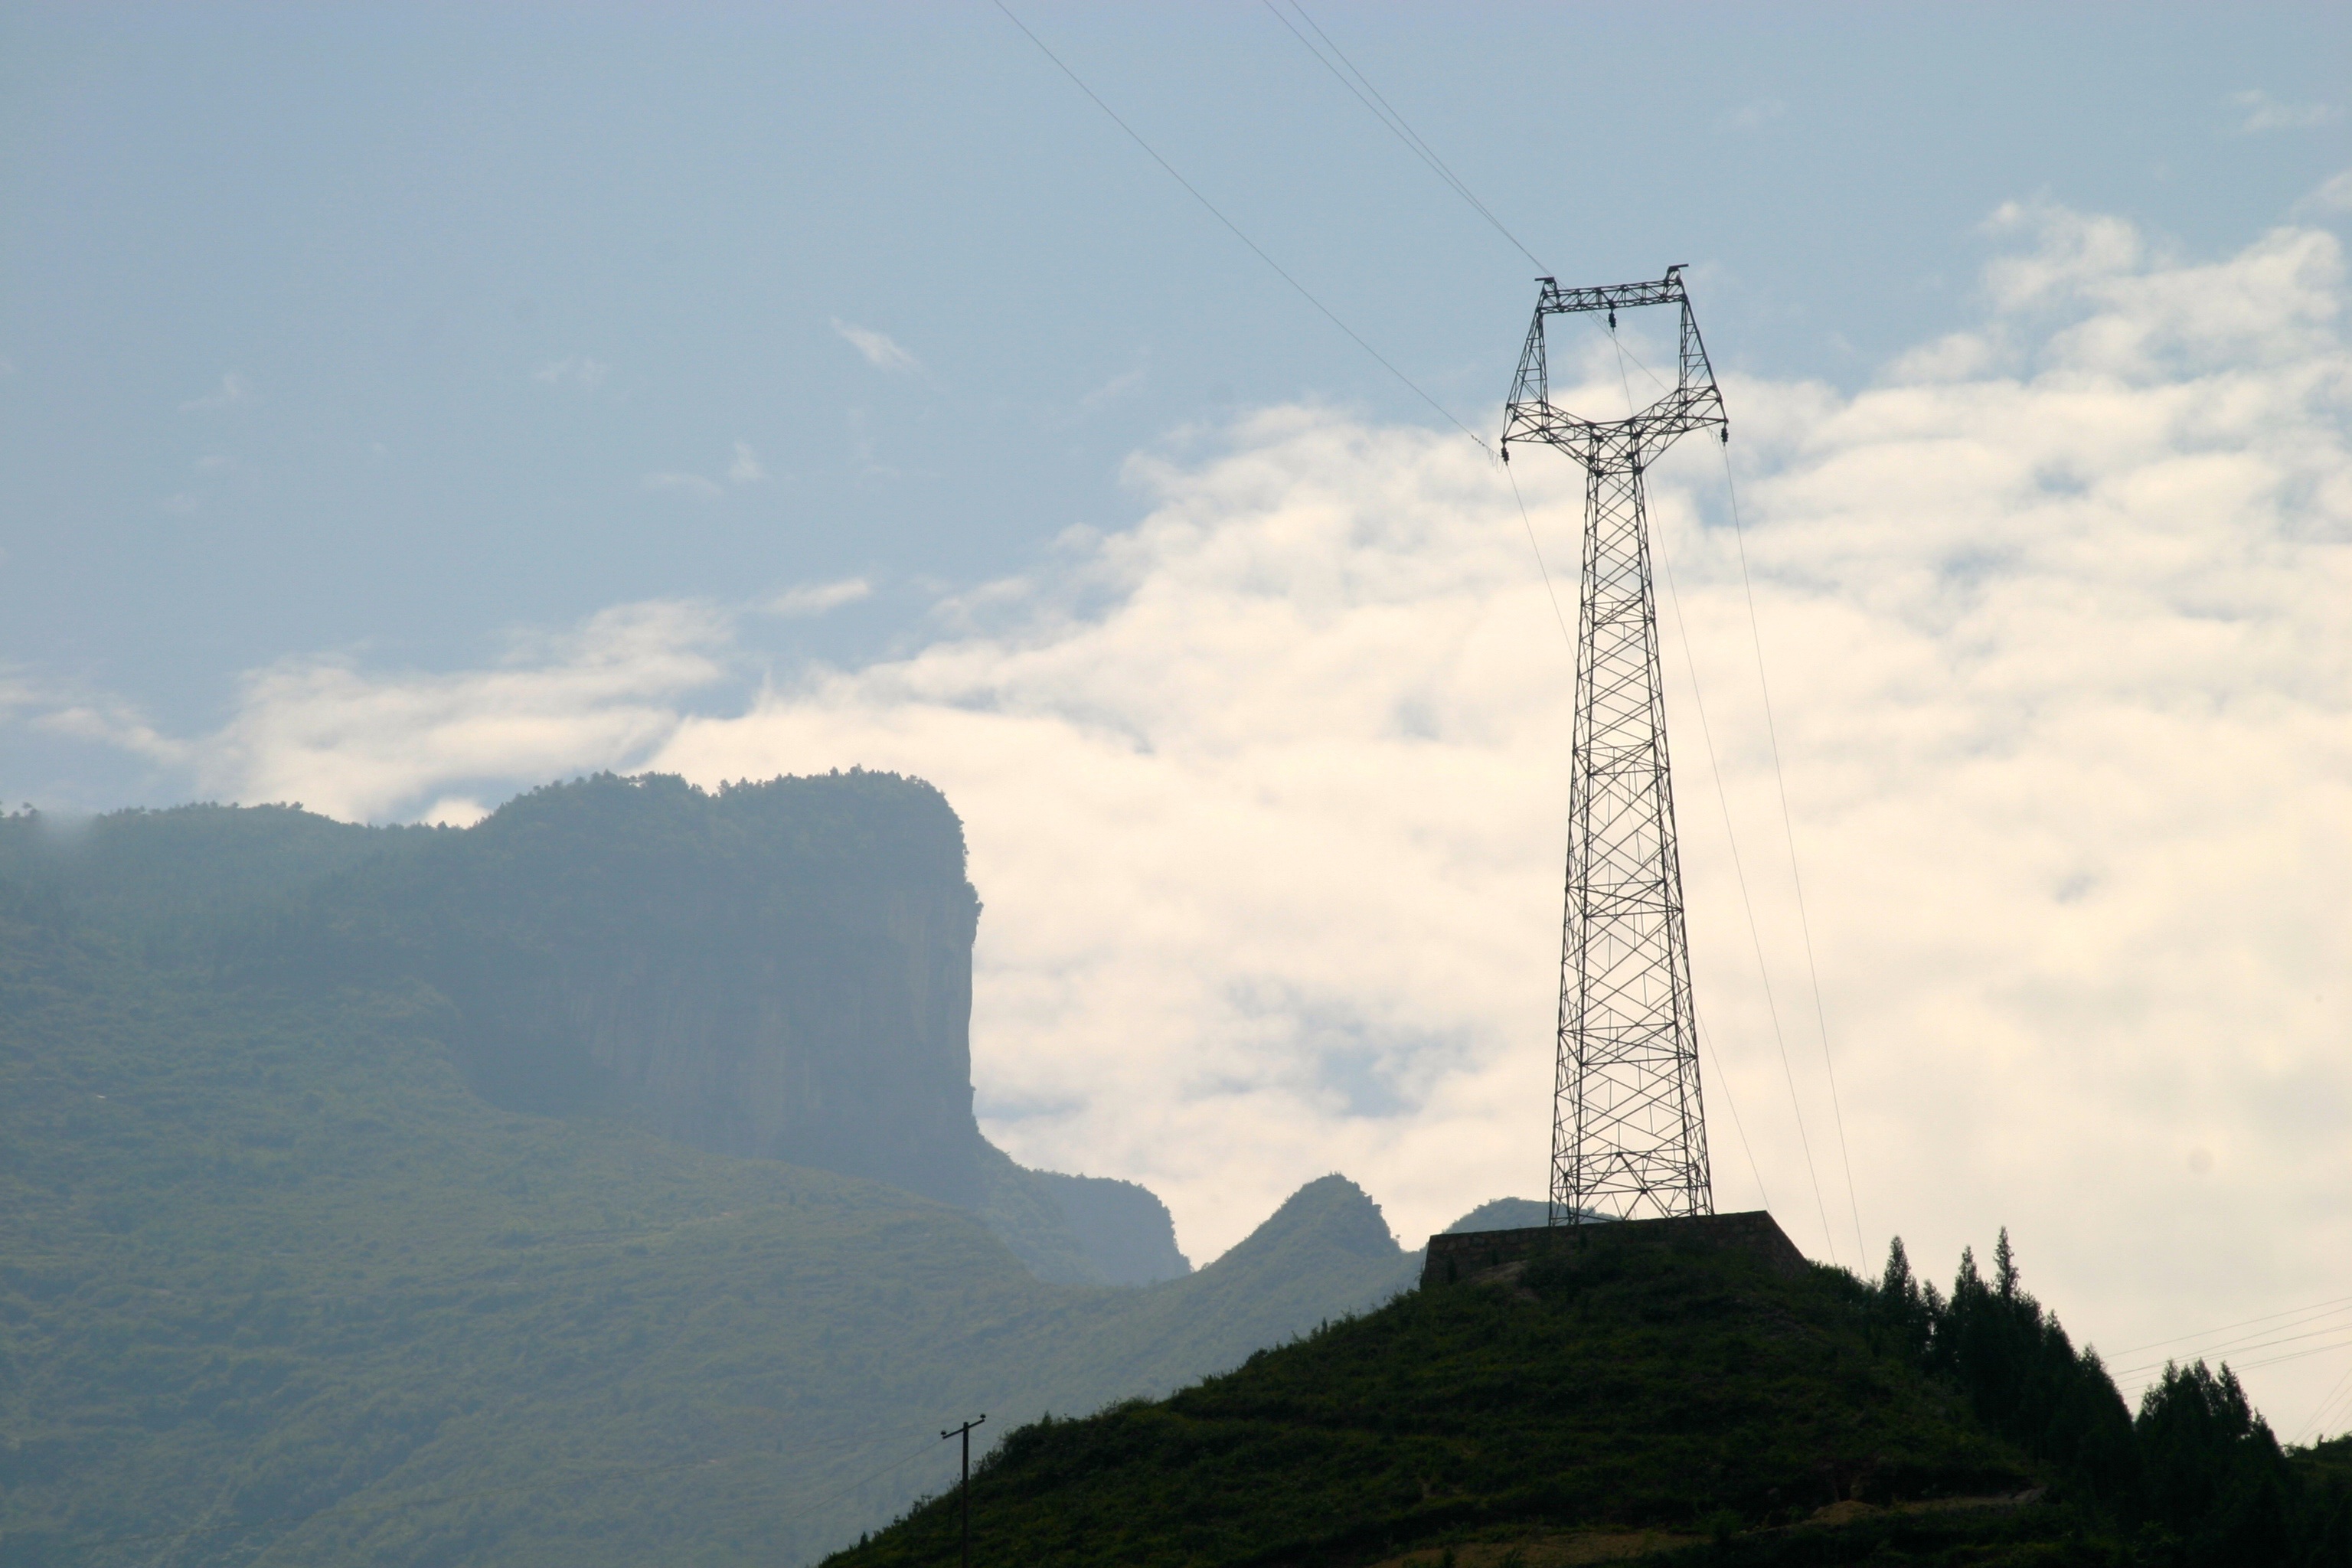
mountain, cloud, mountain range, cable, line, tower, power line, mast, landmark, electricity, summit, energy, high voltage, current, masts, upper lines, strommast, power supply, power lines